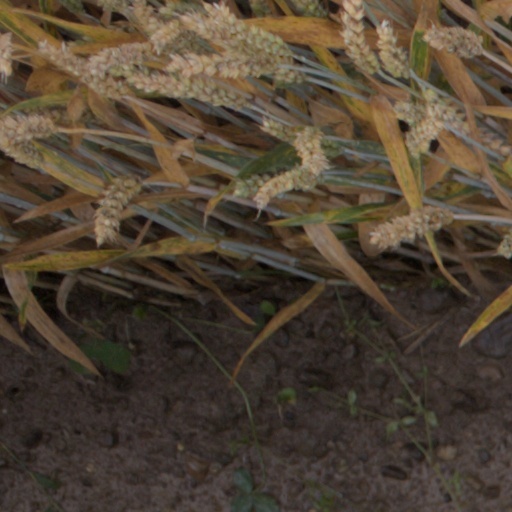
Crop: wheat